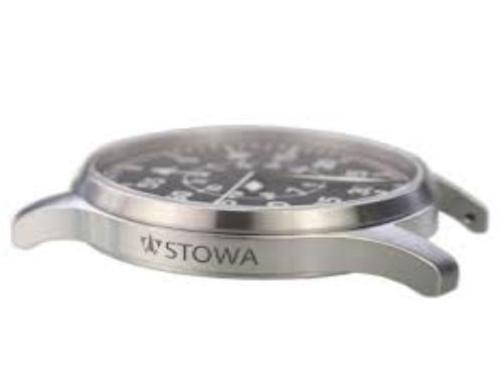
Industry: Clothes